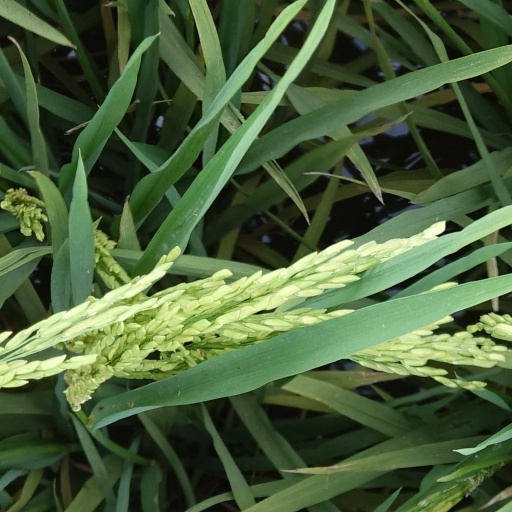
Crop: rice